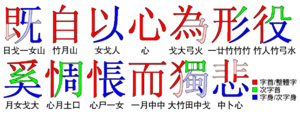
La méthode cangjie est une méthode d'entrée informatique permettant de saisir des sinogrammes, fondée sur leur composition graphique et étymologique. Les touches du clavier représentent 24 « radicaux » du chinois ; néanmoins, la décomposition n'est fondée ni sur les radicaux ou clefs traditionnelles de Kangxi, ni sur l'ordre standard des traits. Il s'agit d'une décomposition géométrique. Les 214 clés du chinois n'étant pas toutes représentées, il faut donc parfois parer une des formes utilisées, en s'appuyant sur le ou les premiers traits.